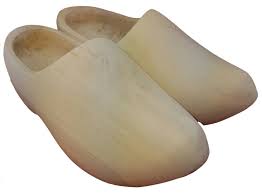
Label: Clog